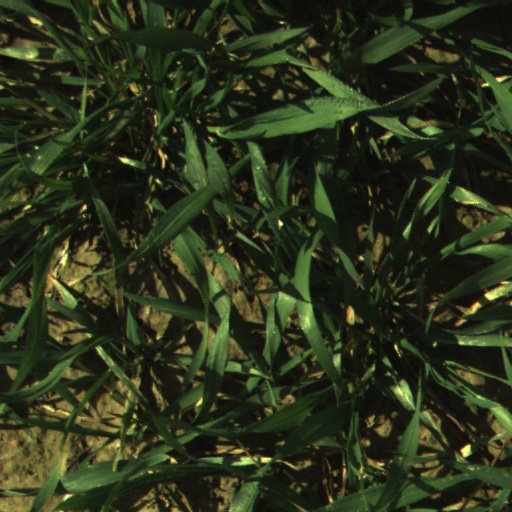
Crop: wheat